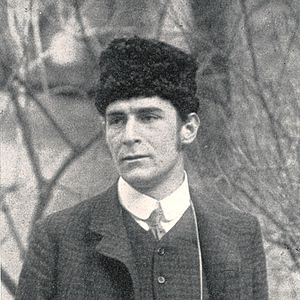
Franz Marc
Franz Marc var en tysk maler. Han regnes som en af de største malere i det 20. århundrede, og var en af de største repræsentanter for den tyske ekspressionisme.